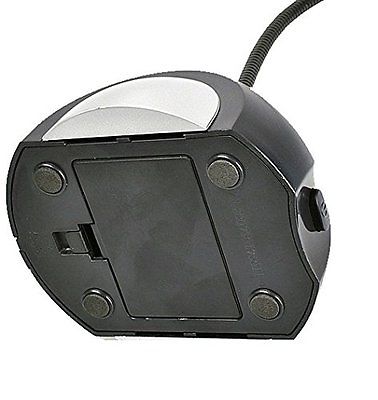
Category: lamp